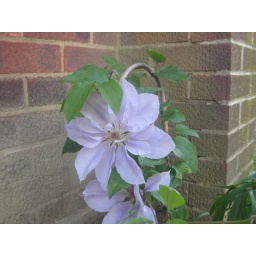
big flower in mums flower bed